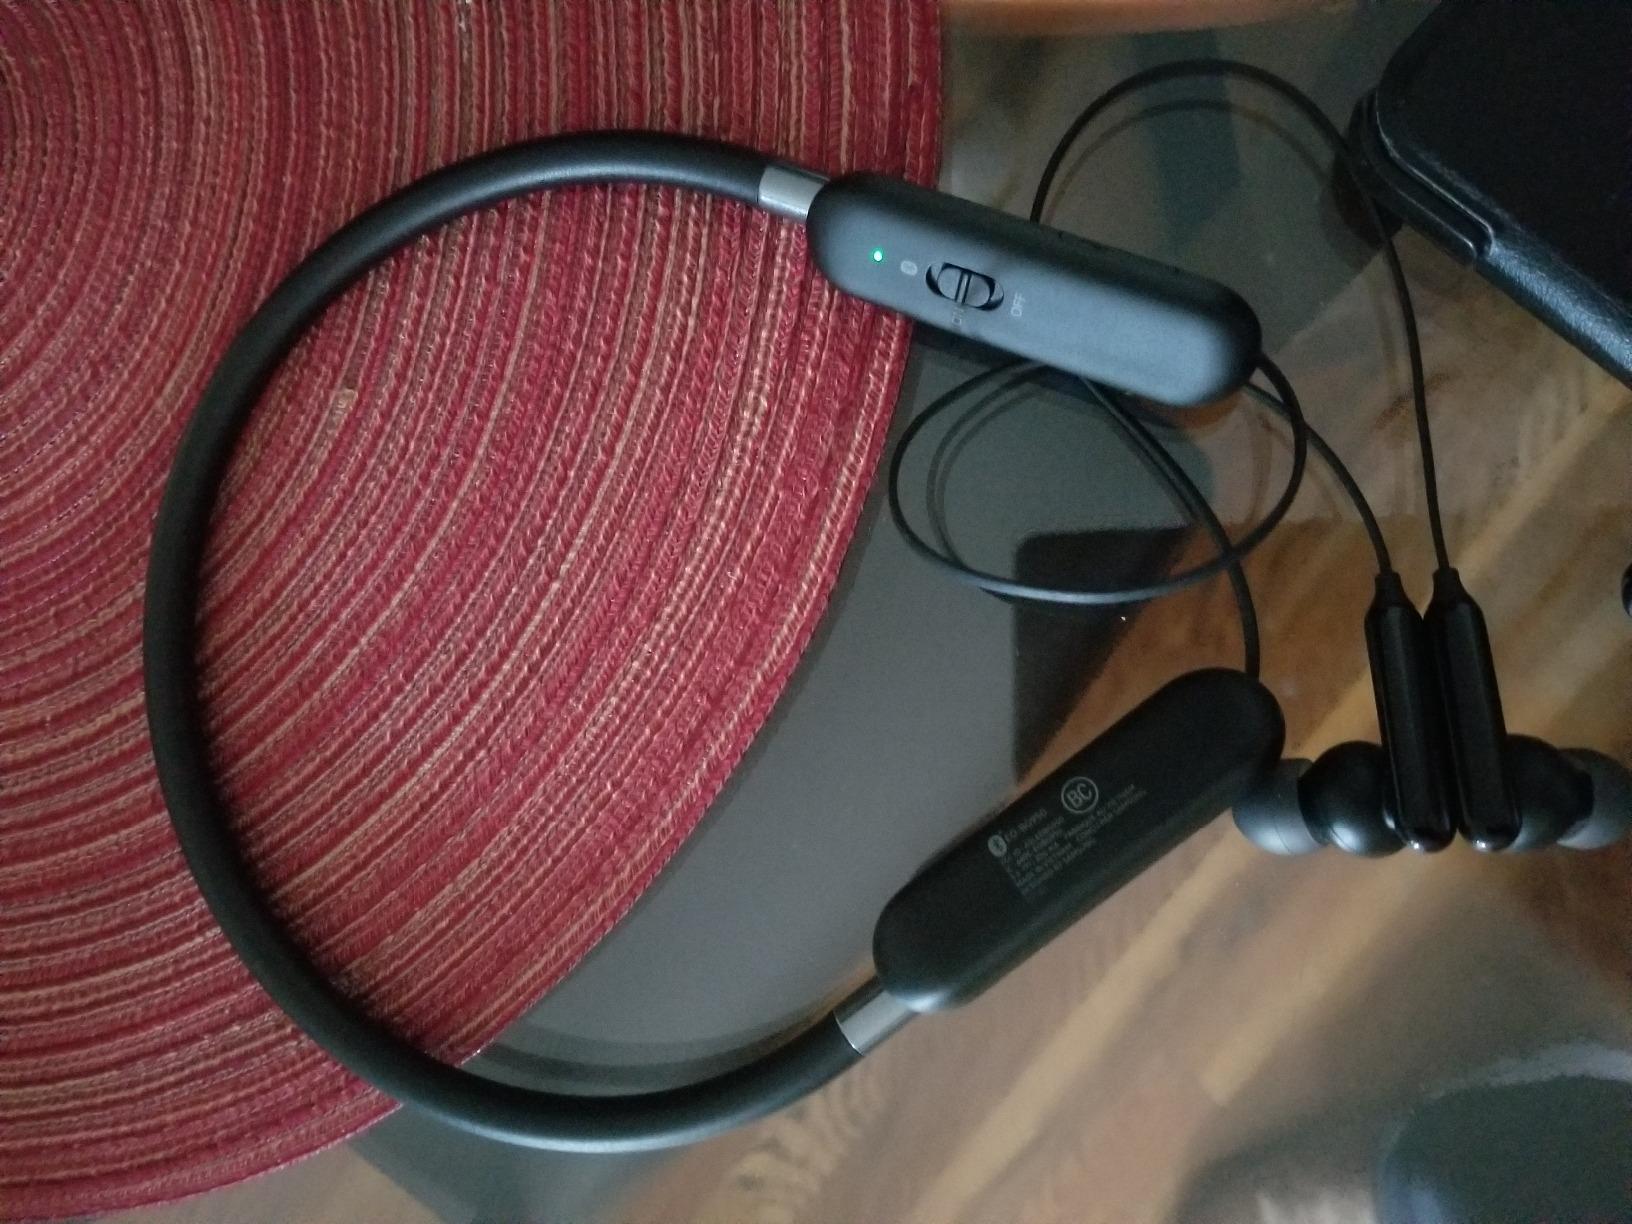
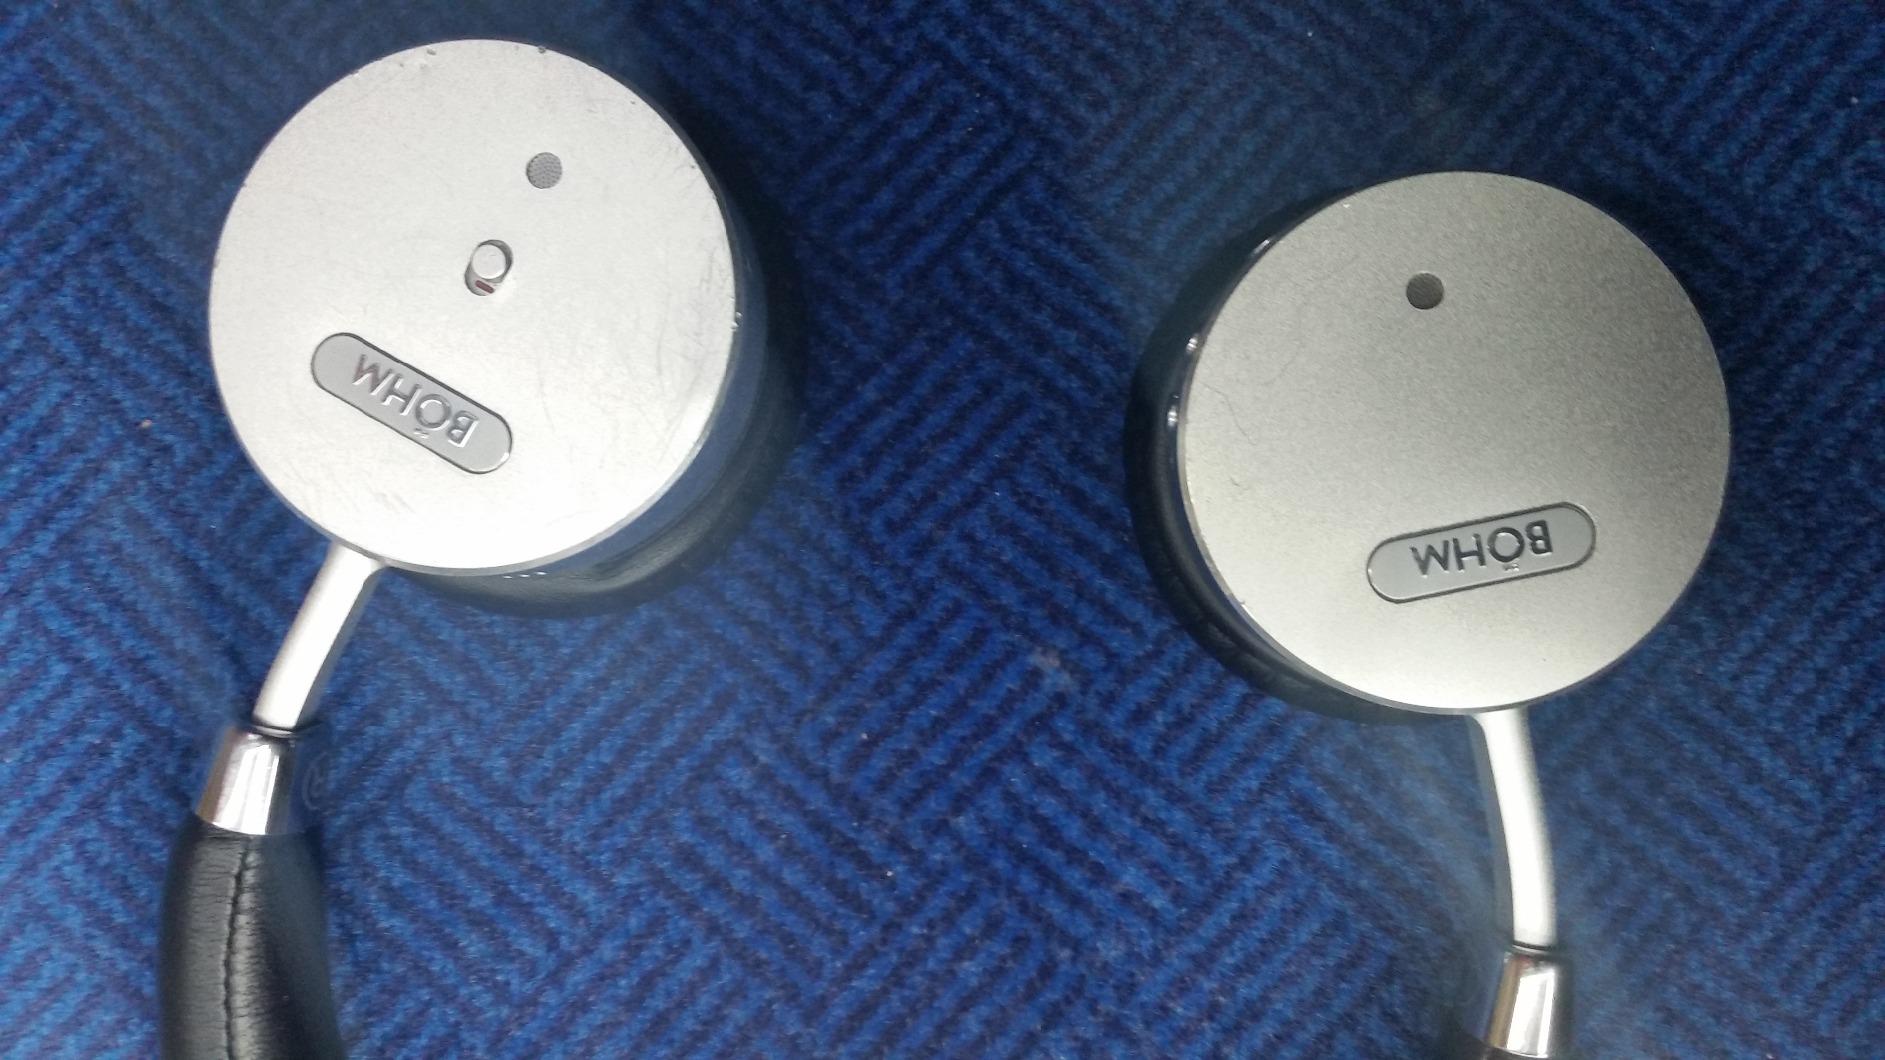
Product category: headphones
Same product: no